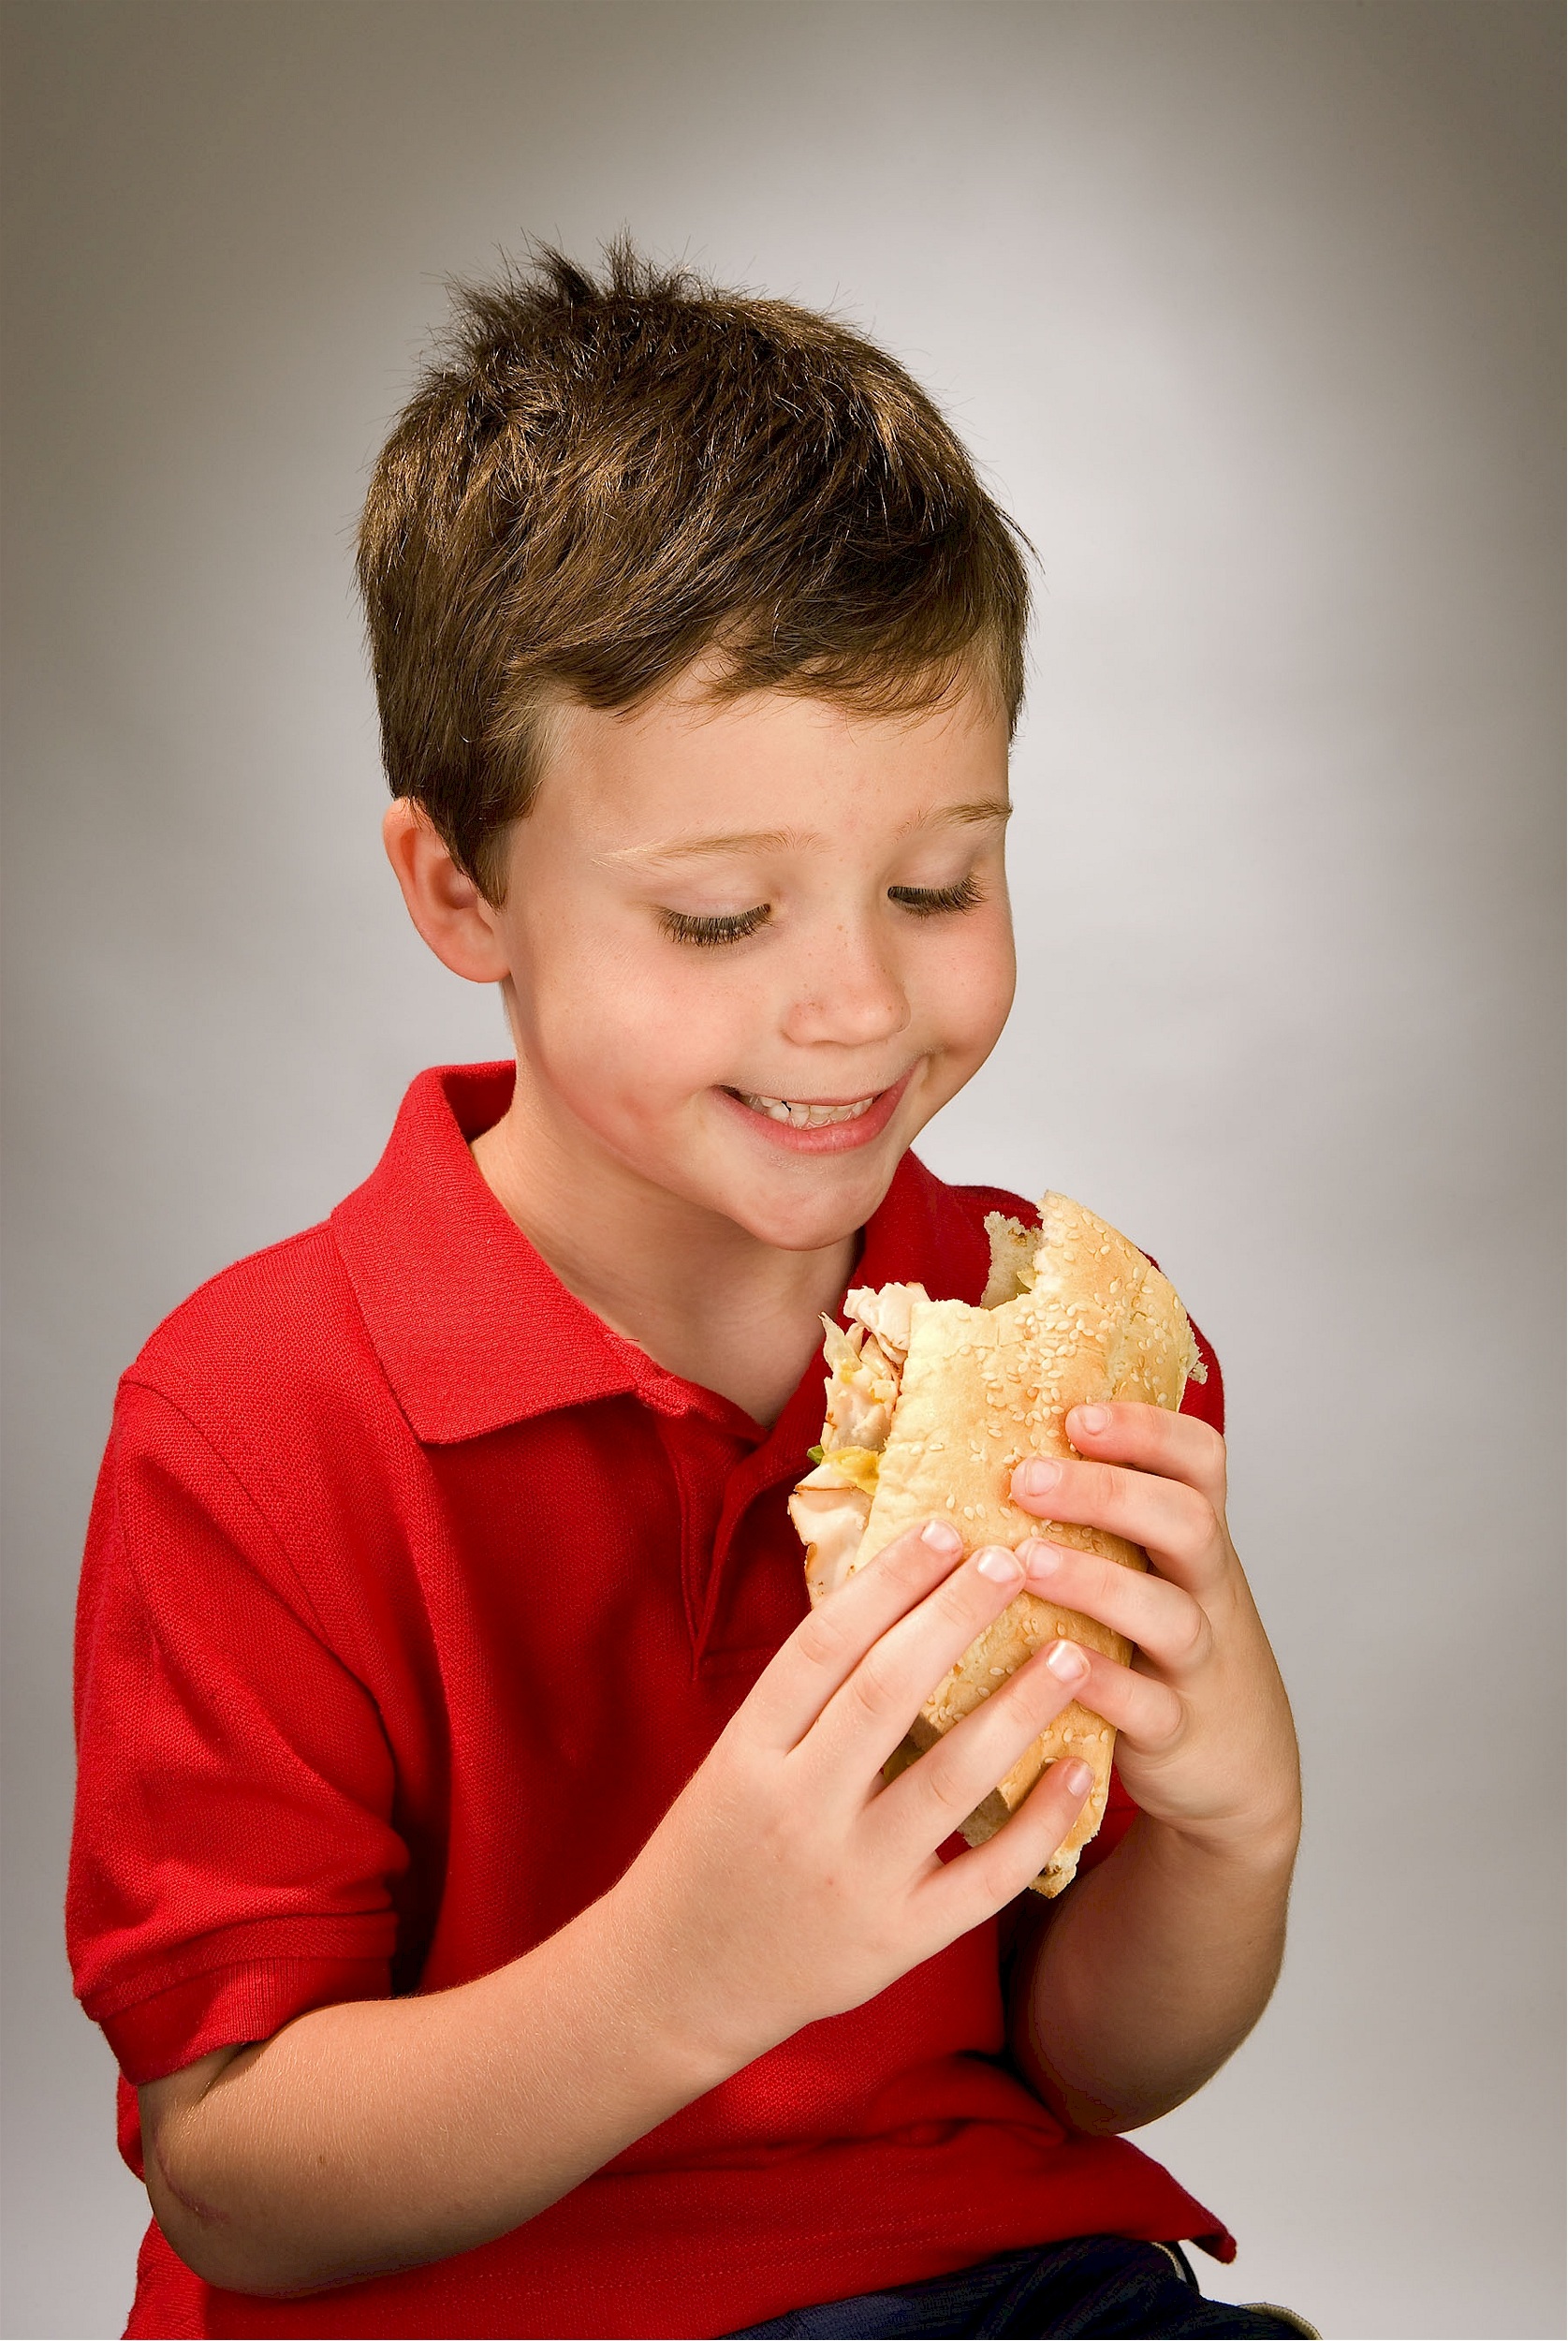
hand, person, portrait, food, fresh, child, healthy, meat, lunch, delicious, bread, facial expression, sandwich, mouth, eating, fun, grinder, infant, toddler, skin, sense, portrait photography, human positions, human action, hoagie, blimpie, po boy